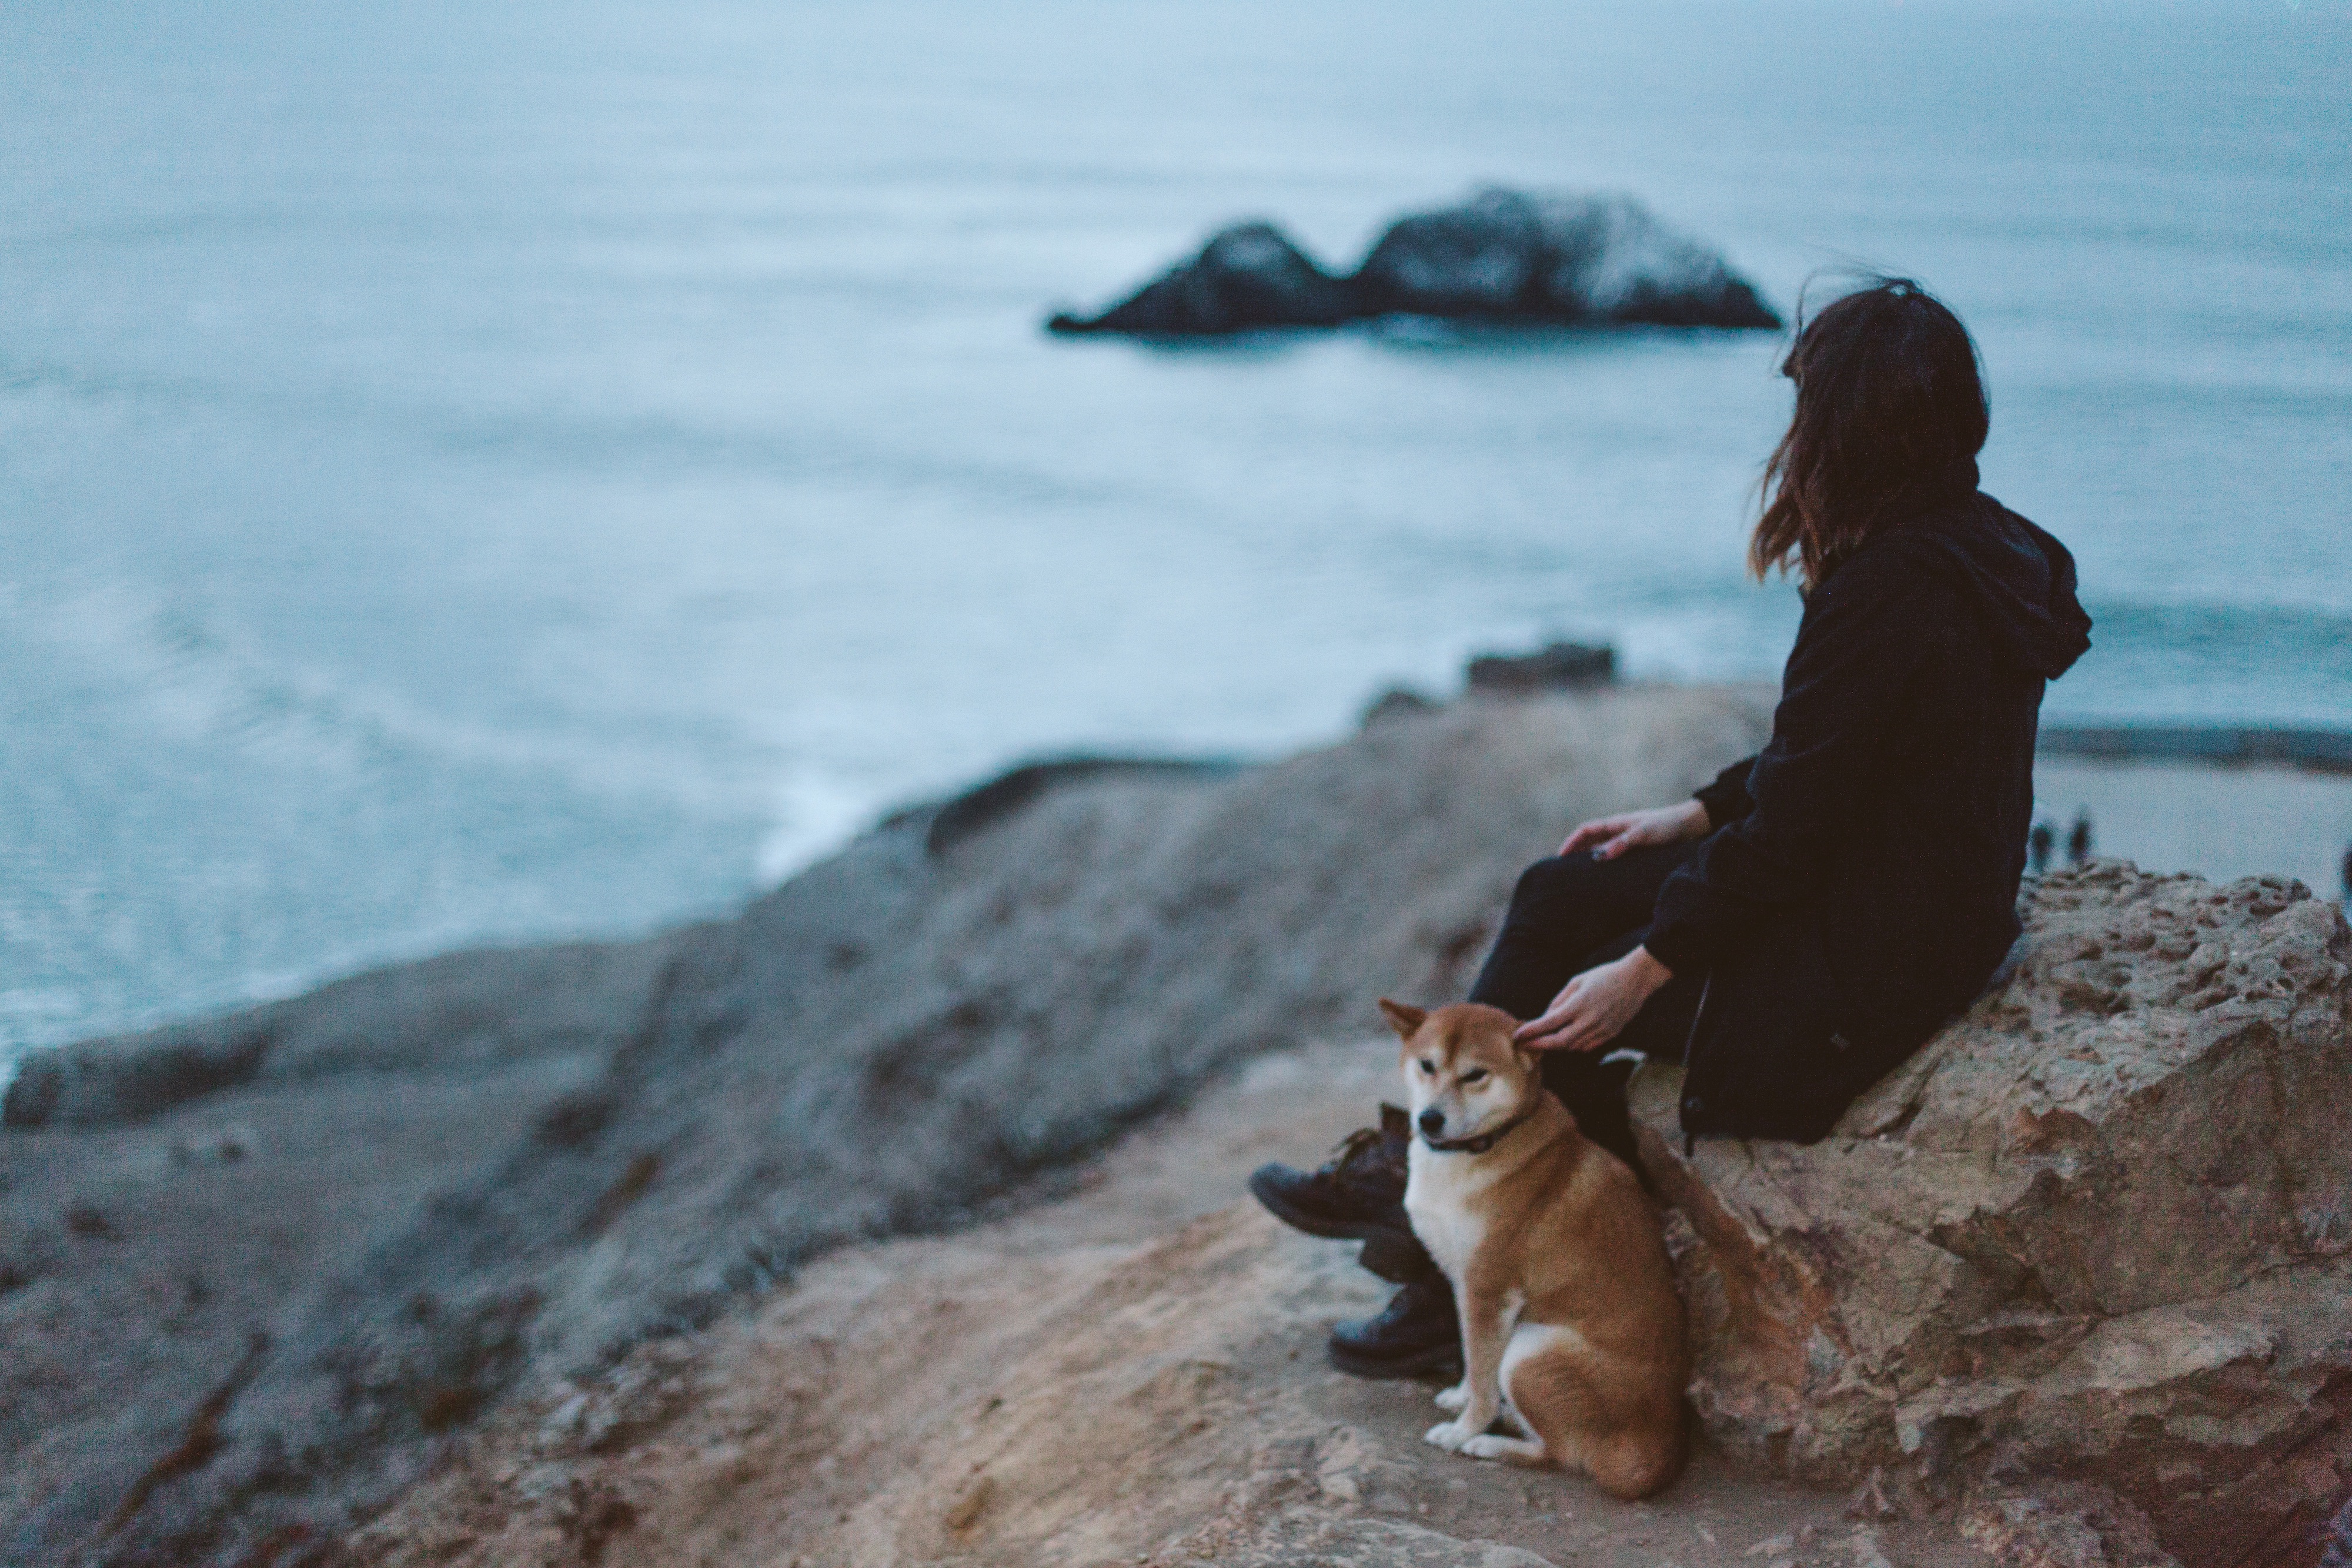
beach, sea, coast, rock, ocean, dog, vacation, dog like mammal